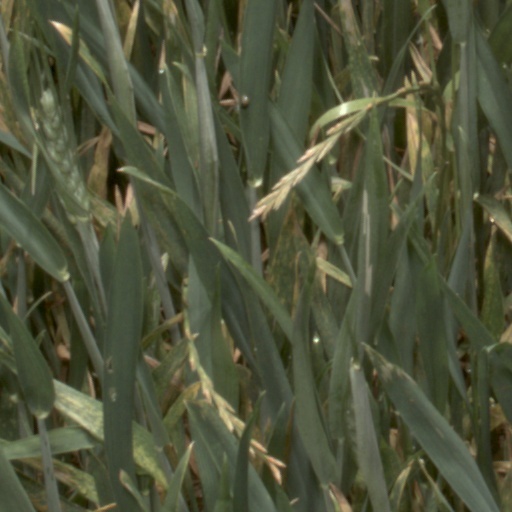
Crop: wheat